Trico Mountain

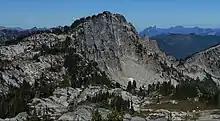
Trico's southeast aspect

The history of the formation of the Cascade Mountains dates back millions of years ago to the late Eocene Epoch. With the North American Plate overriding the Pacific Plate, episodes of volcanic igneous activity persisted. In addition, small fragments of the oceanic and continental lithosphere called terranes created the North Cascades about 50 million years ago.